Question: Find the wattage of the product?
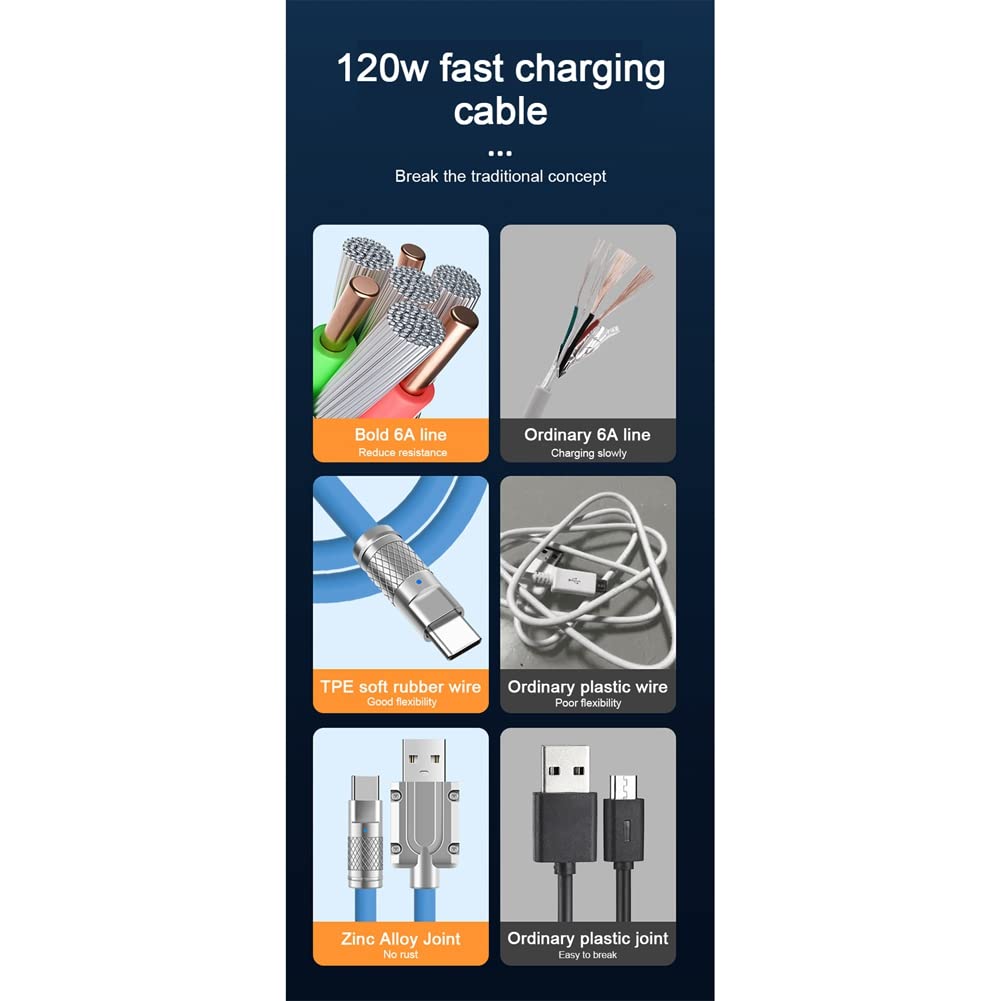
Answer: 120.0 watt